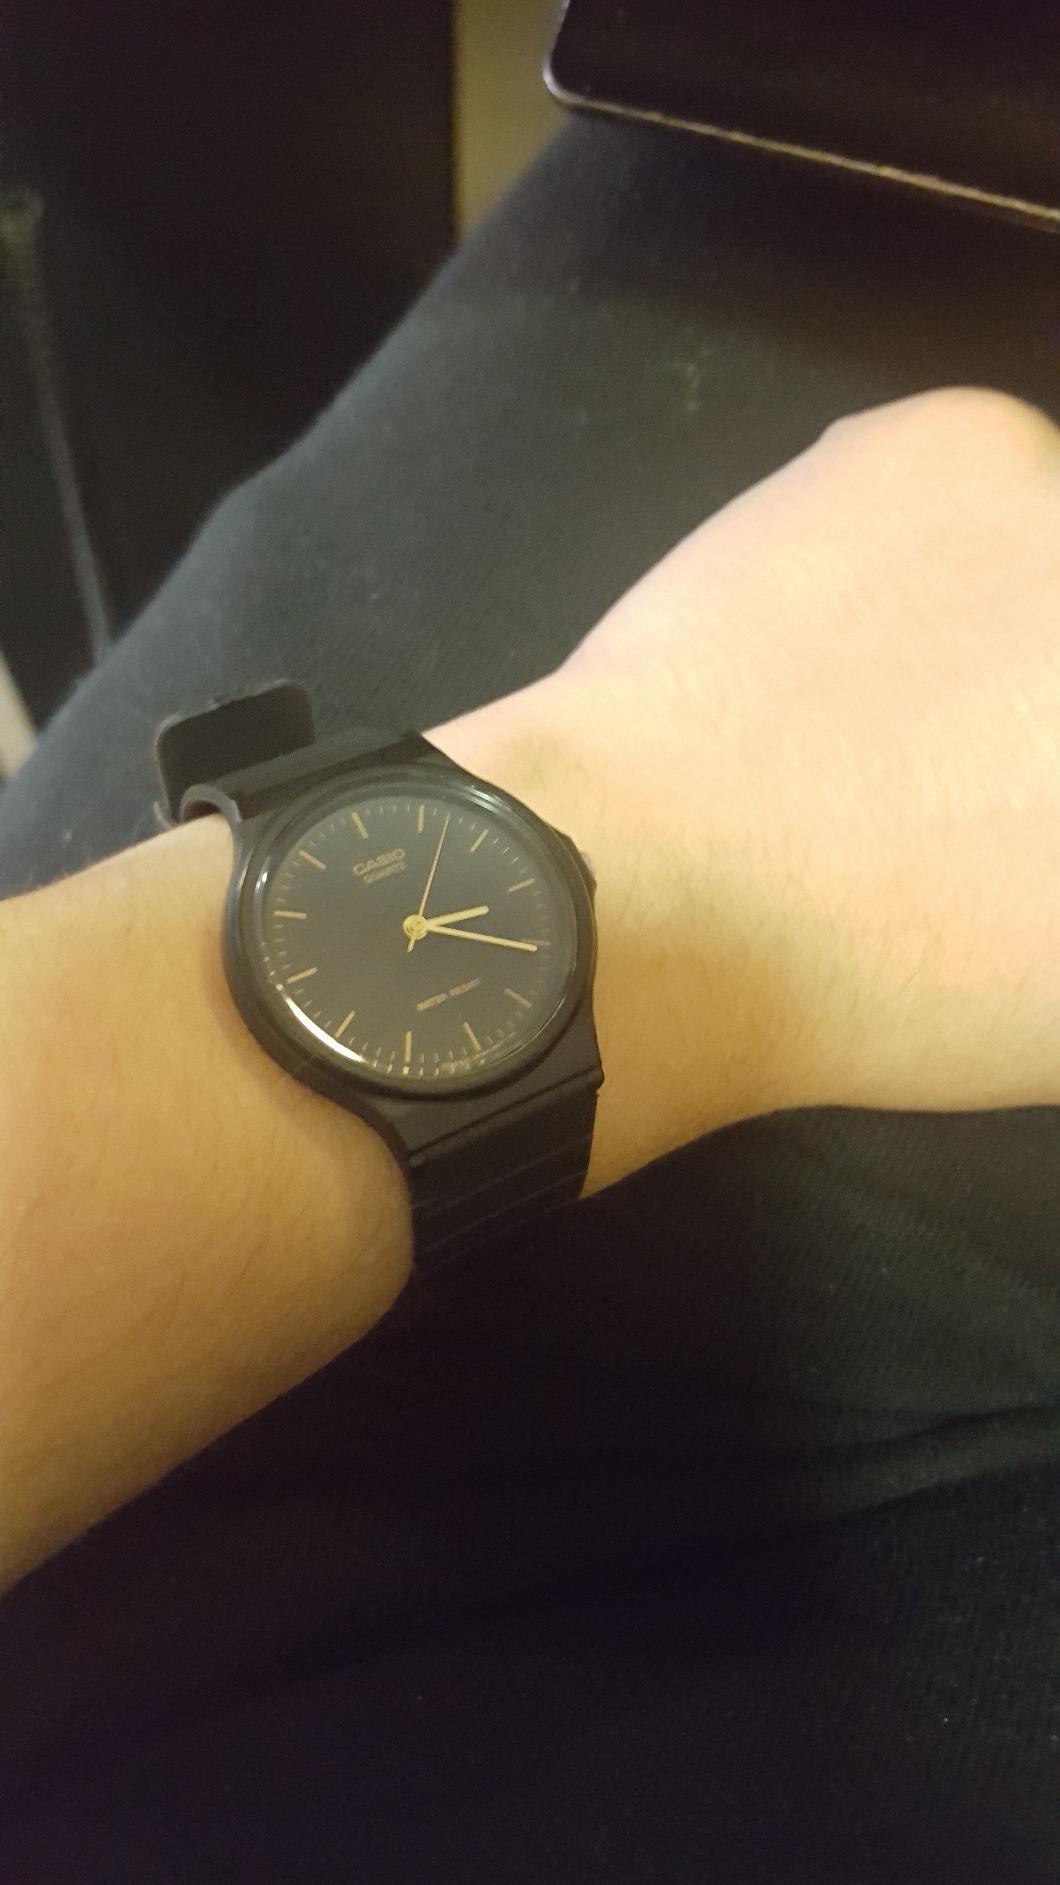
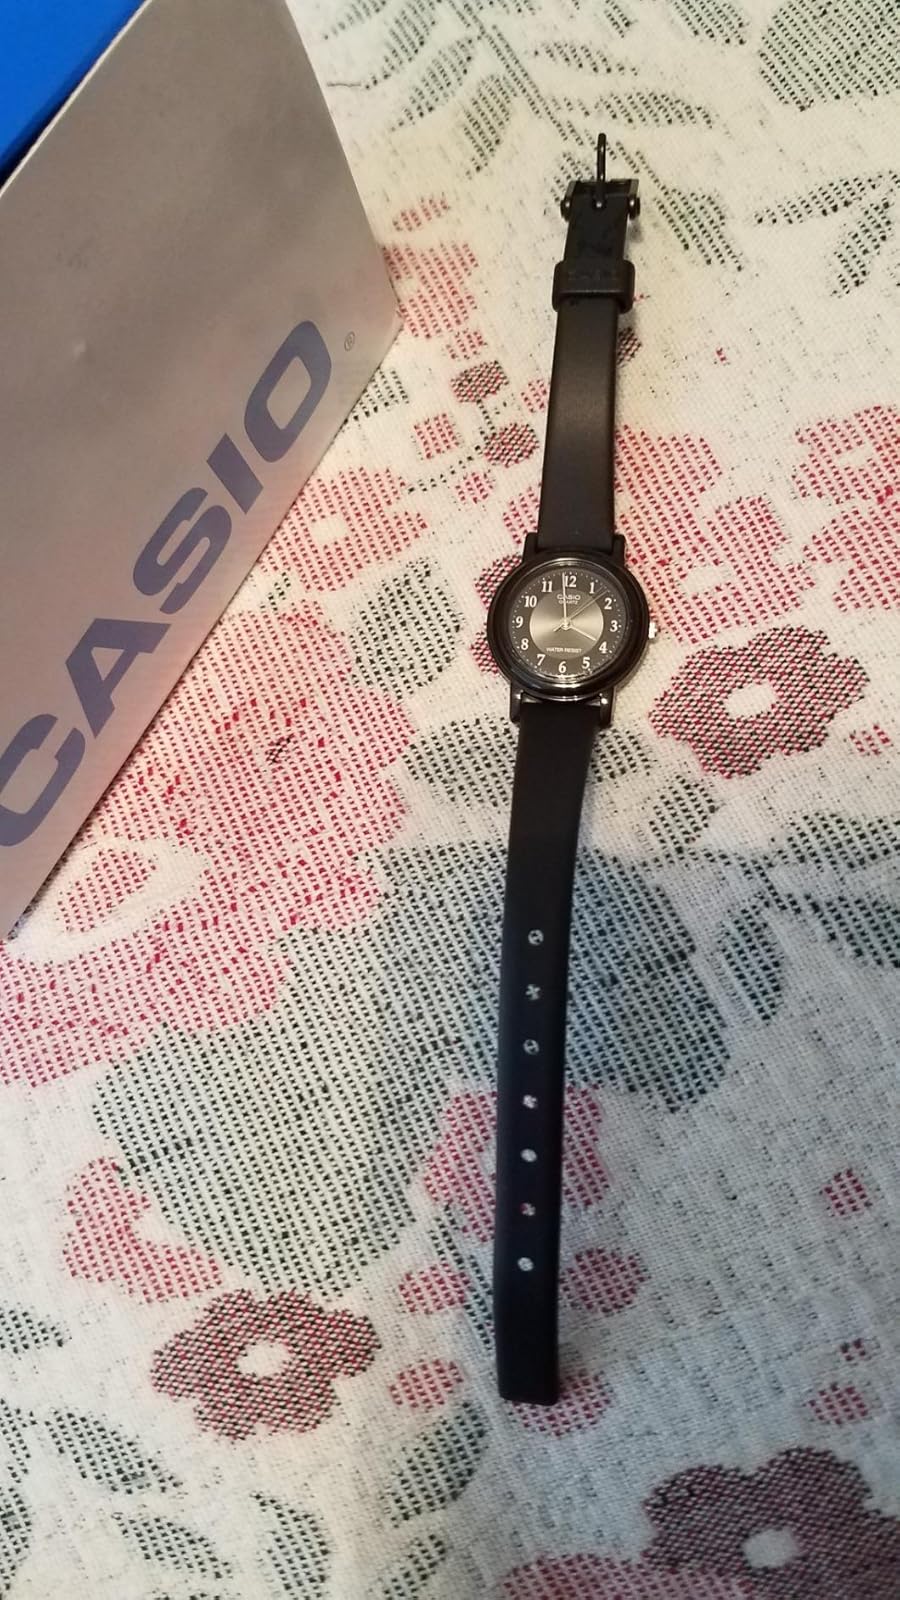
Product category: accessories_watch
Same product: no